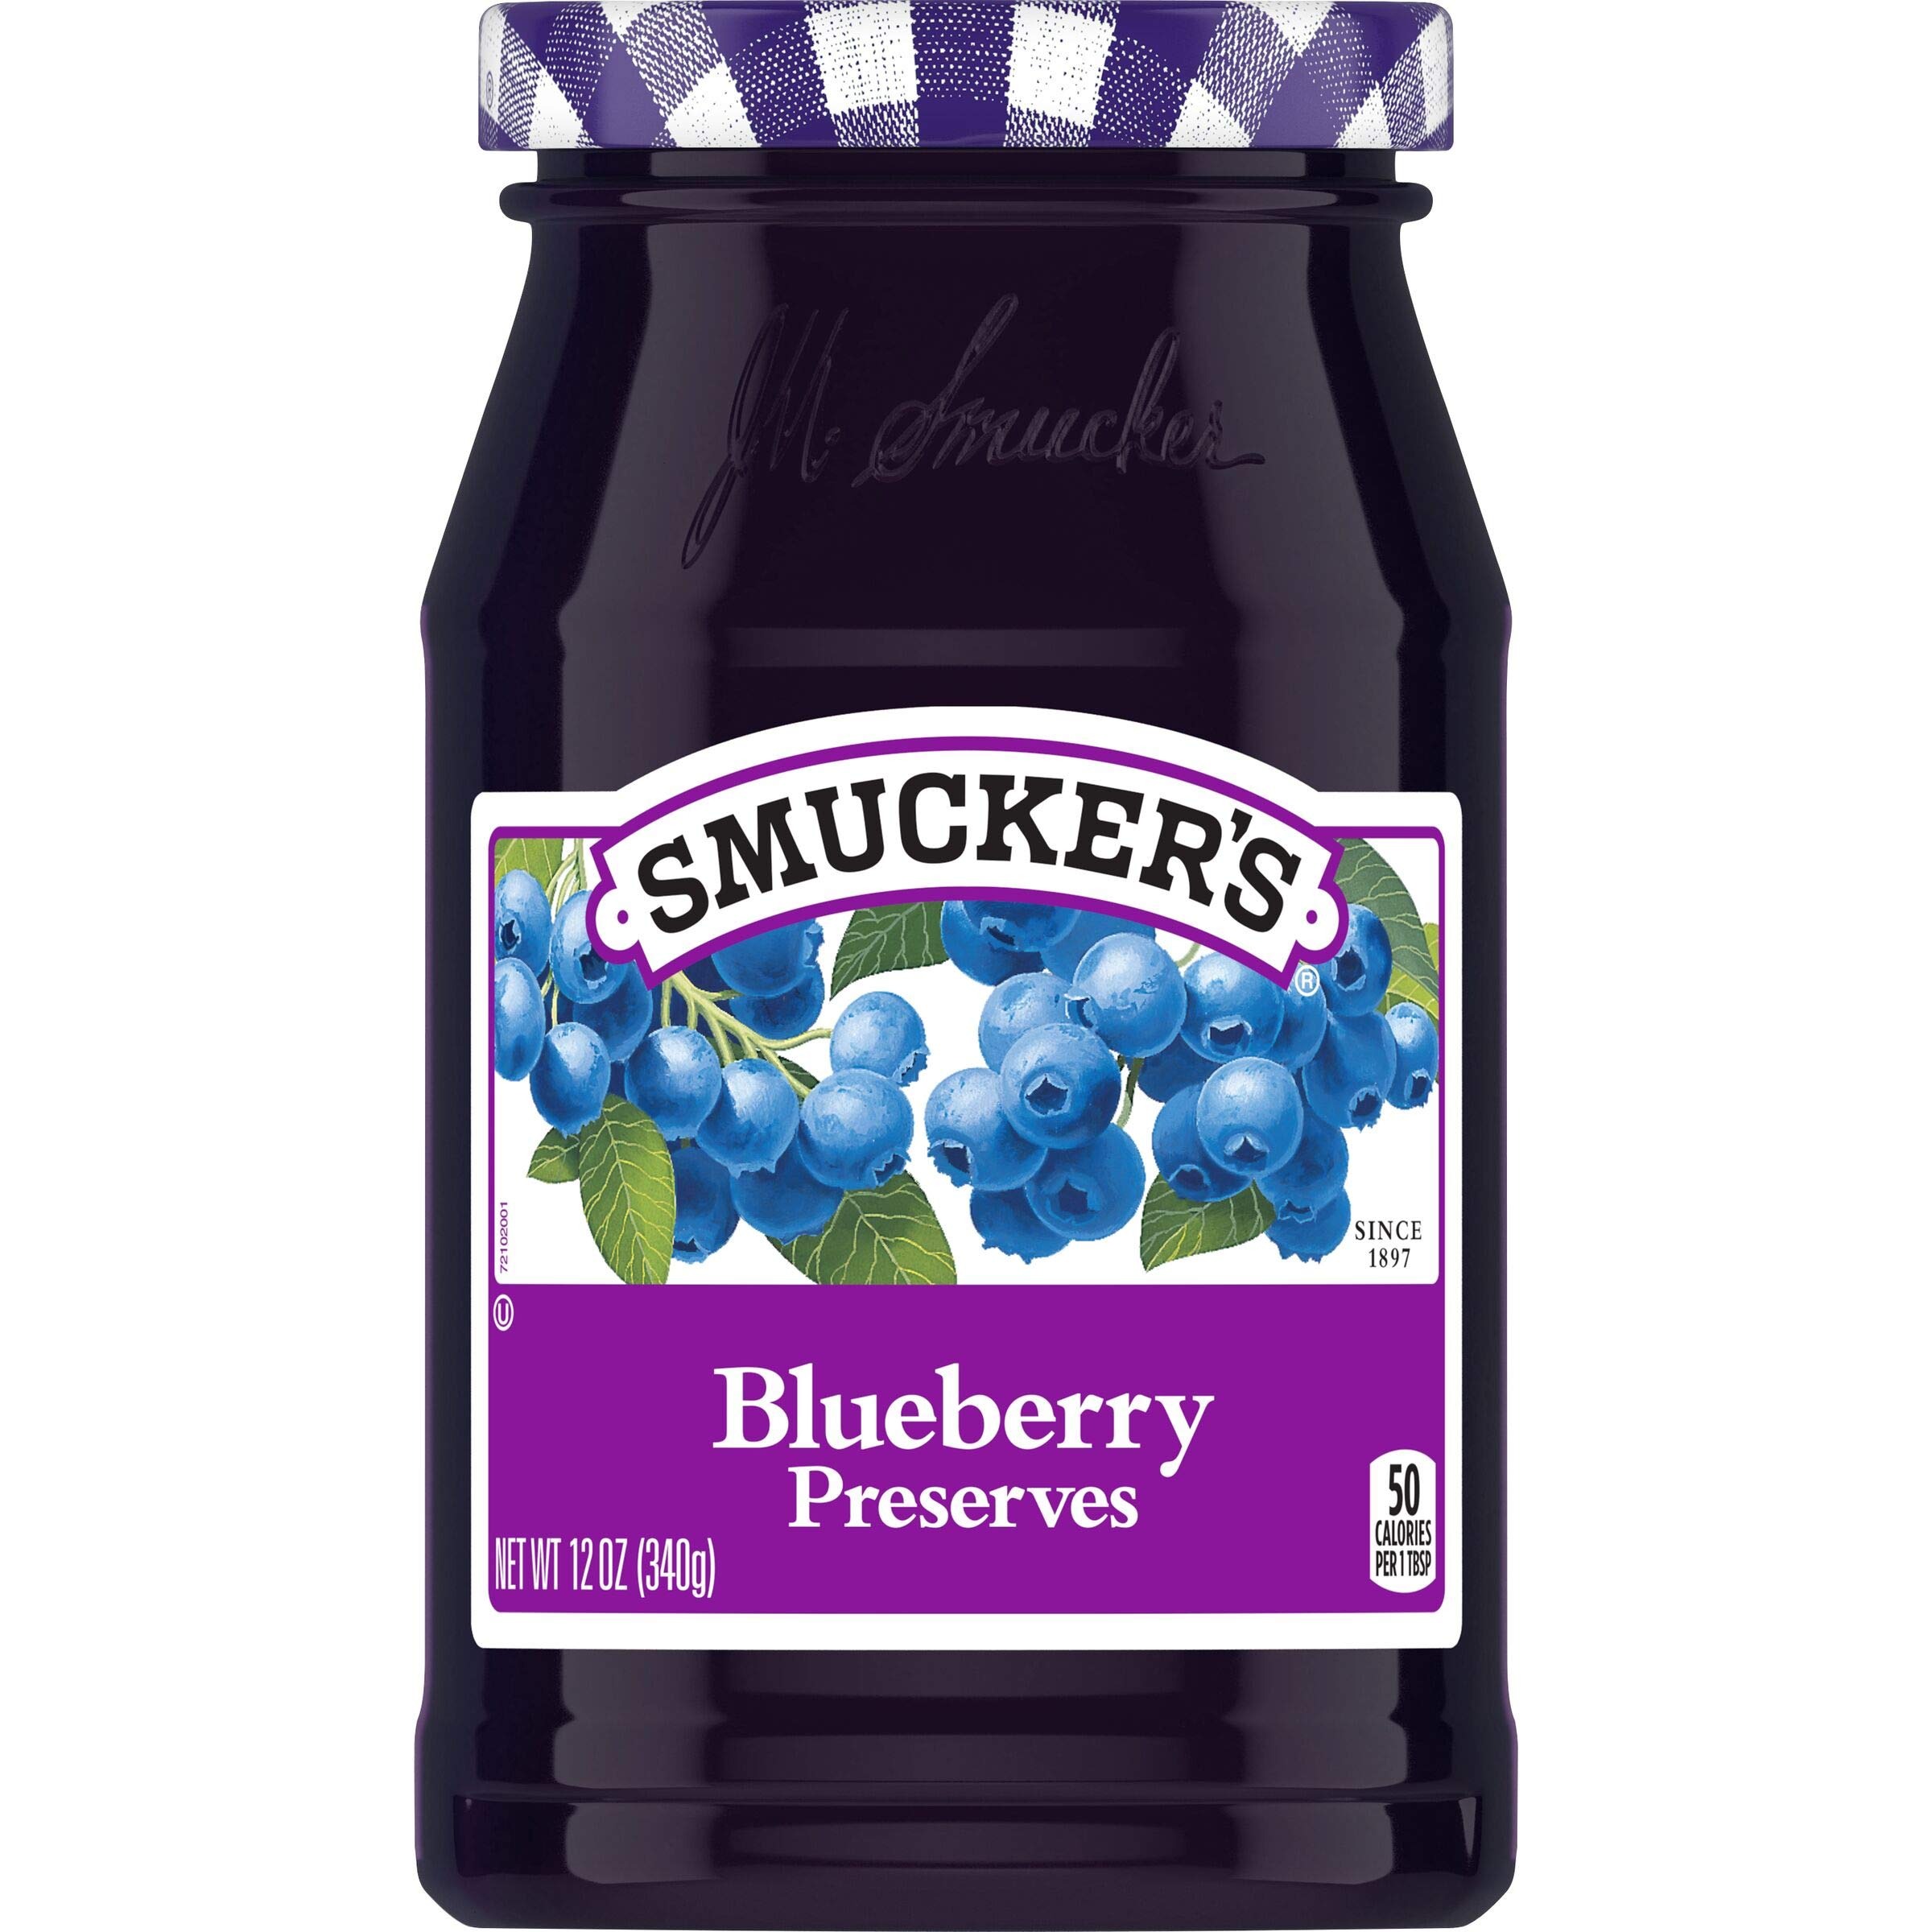
Item Name: Smucker's Blueberry Preserves, 12 Ounces
Bullet Point 1: Contains 1- 12 Ounce Jar of Smucker's Blueberry Preserves
Bullet Point 2: Deep blueberry flavor
Bullet Point 3: Preserves made with whole or large pieces of high-quality fruit
Bullet Point 4: Partner with peanut butter for a classic PB and J
Bullet Point 5: Pairs well with roasted meats or citrus-flavored desserts
Value: 12.0
Unit: Fl Oz

Price: 6.72